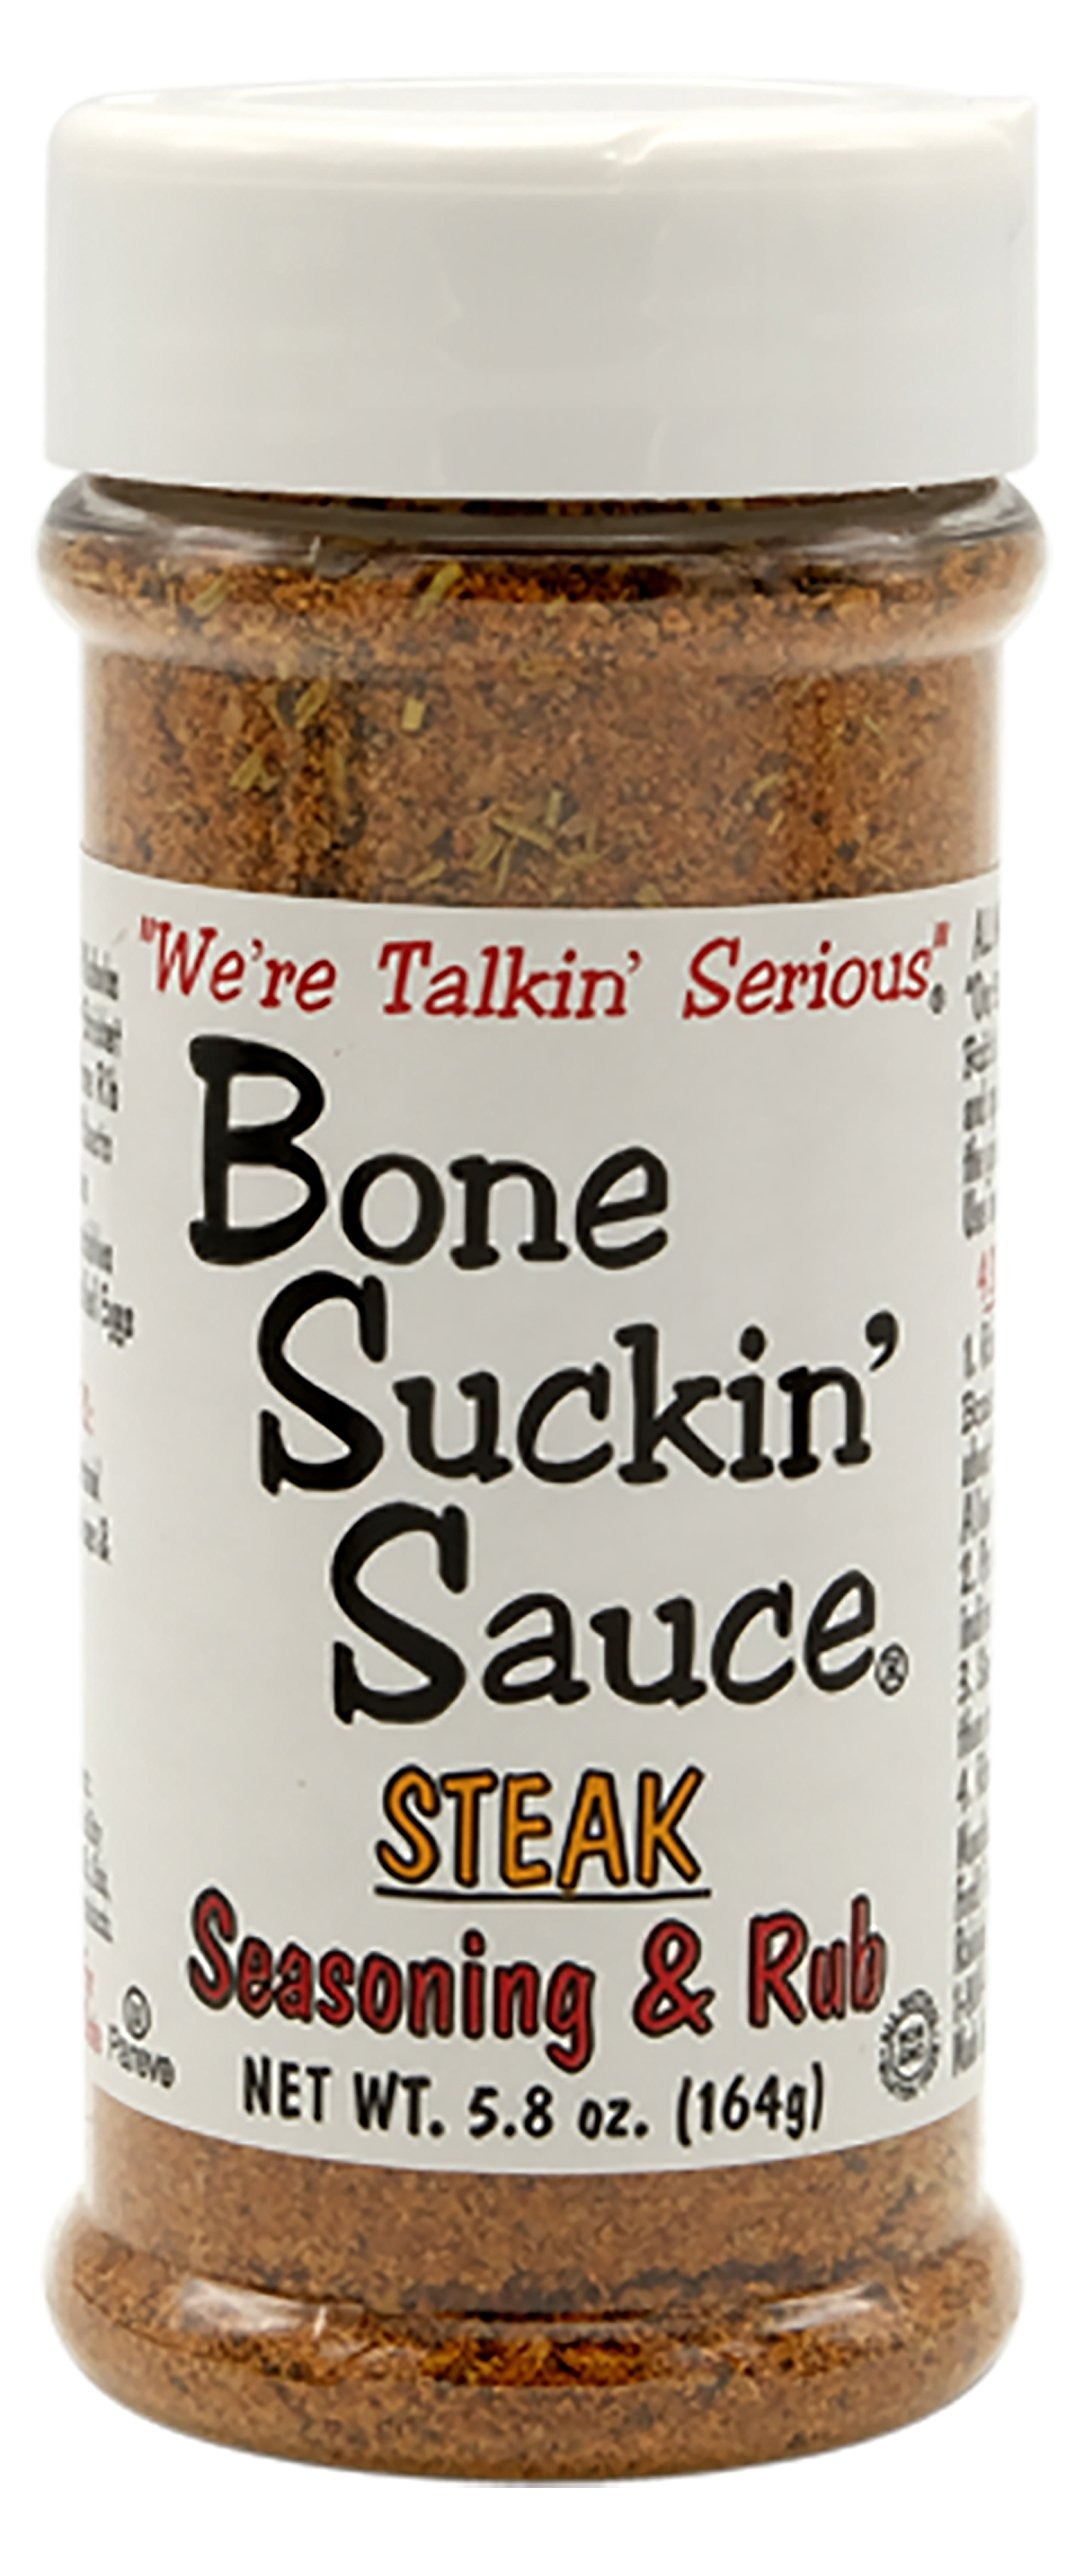
Item Name: Bone Suckin' Sauce Steak, Seasoning & Rub Spice, 5.8oz
Bullet Point 1: Ingredients: coarse salt, dehydrated onion & Garlic, spices & Smoked paprika.
Bullet Point 2: Our bone Suckin' Steak Seasoning & rub's perfect combination of seasonings and spices is all you need to bring out the great flavor in your favorite steak.
Bullet Point 3: Turn your home into a steak house! Super easy - Rub Seasoning on steaks, place steaks on grill and enjoy the compliments. Versatile enough to be used on just about anything.
Bullet Point 4: Use on: steaks!, beef kabobs, hamburgers, brisket, meatloaf, Prime rib, beef stews, roasts, beef tenderloin, tri-tips, vegetables, jerky, scrambled eggs.
Bullet Point 5: Use generously & your meats will be "bone Suckin' Good!"
Value: 5.8
Unit: Ounce

Price: 13.42